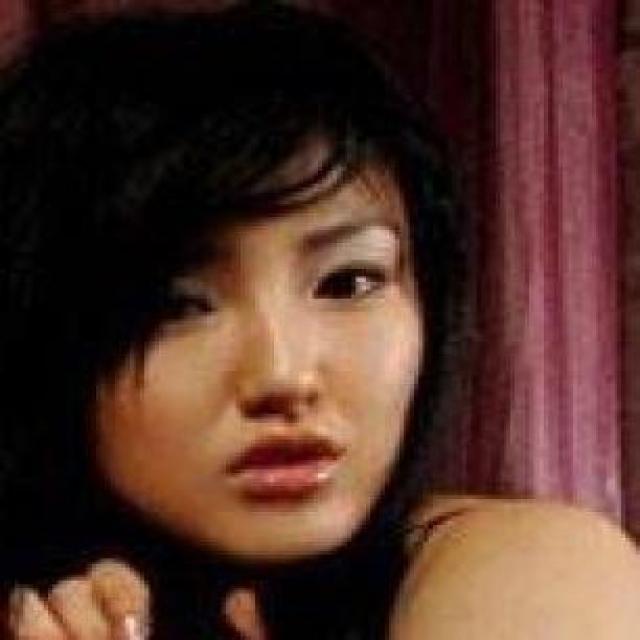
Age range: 21-44